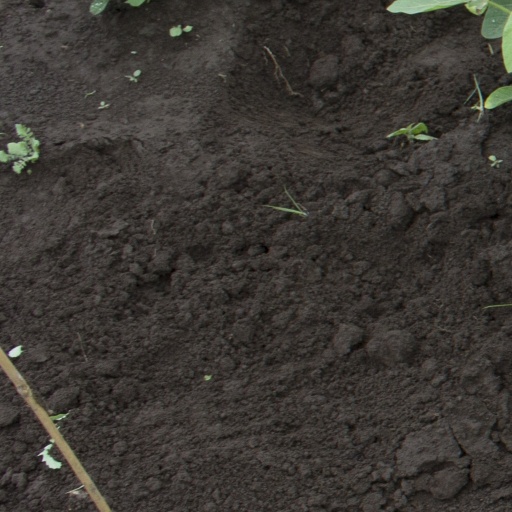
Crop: soybean